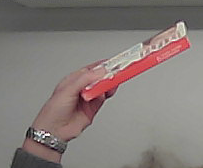
Product: kinder_chocolate